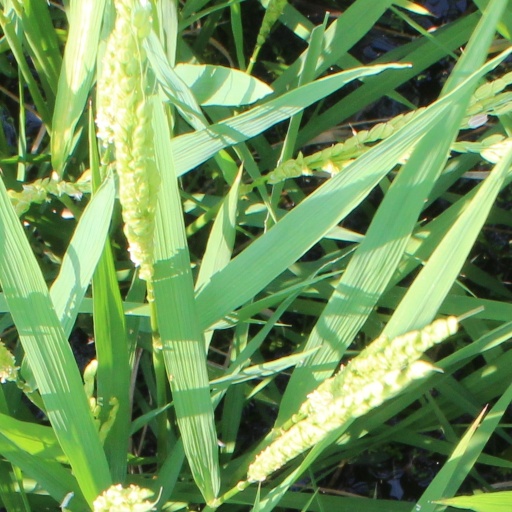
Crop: rice